Eoin Reddan

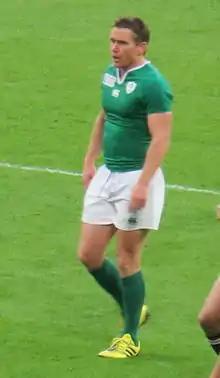
Reddan playing for Ireland against Romania during the 2015 Rugby World Cup

Eoin Reddan (born Limerick, Ireland, 20 November 1980) is a retired Irish rugby union player who played at scrum half. He initially attended the Jesuit boarding school, Clongowes Wood, before moving school to Crescent College Comprehensive where he captained the school side. On leaving school he studied at the University of Limerick.